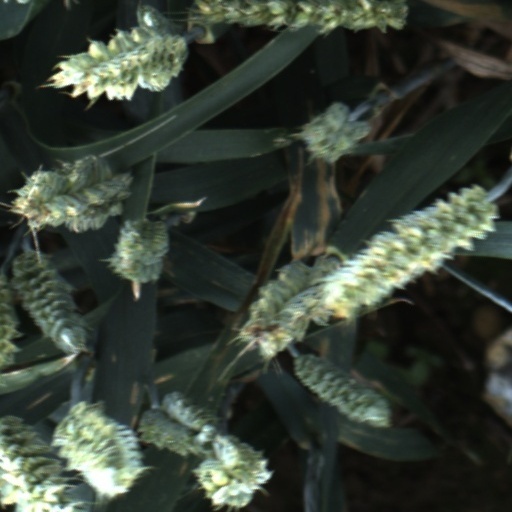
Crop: wheat